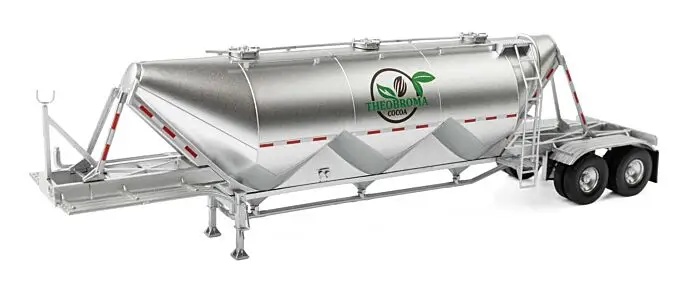
Walthers Scenemaster 1/87 HO Dry Bulk Semi Trailer Theobroma Cocoa 949-2625
Brand: Walthers
Adult collectible, NOT a toy Die cast & plastic replica, Approximately 5.75" long. We are not responsible for any taxes, duty, VAT, customs or other fees on the receiver’s end. Check out our other items and save on shipping! To receive combined shipping, place the items you wish to purchase in your cart, discounted shipping will be automatically calculated at checkout. Please complete all your shopping before checking out, we cannot combine shipping on separate orders. Sorry, no shipping refunds can be given for combining separate orders.
Category: Arts & Entertainment > Hobbies & Creative Arts > Collectibles > Scale Models > Trucks